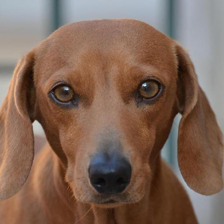
Label: animals